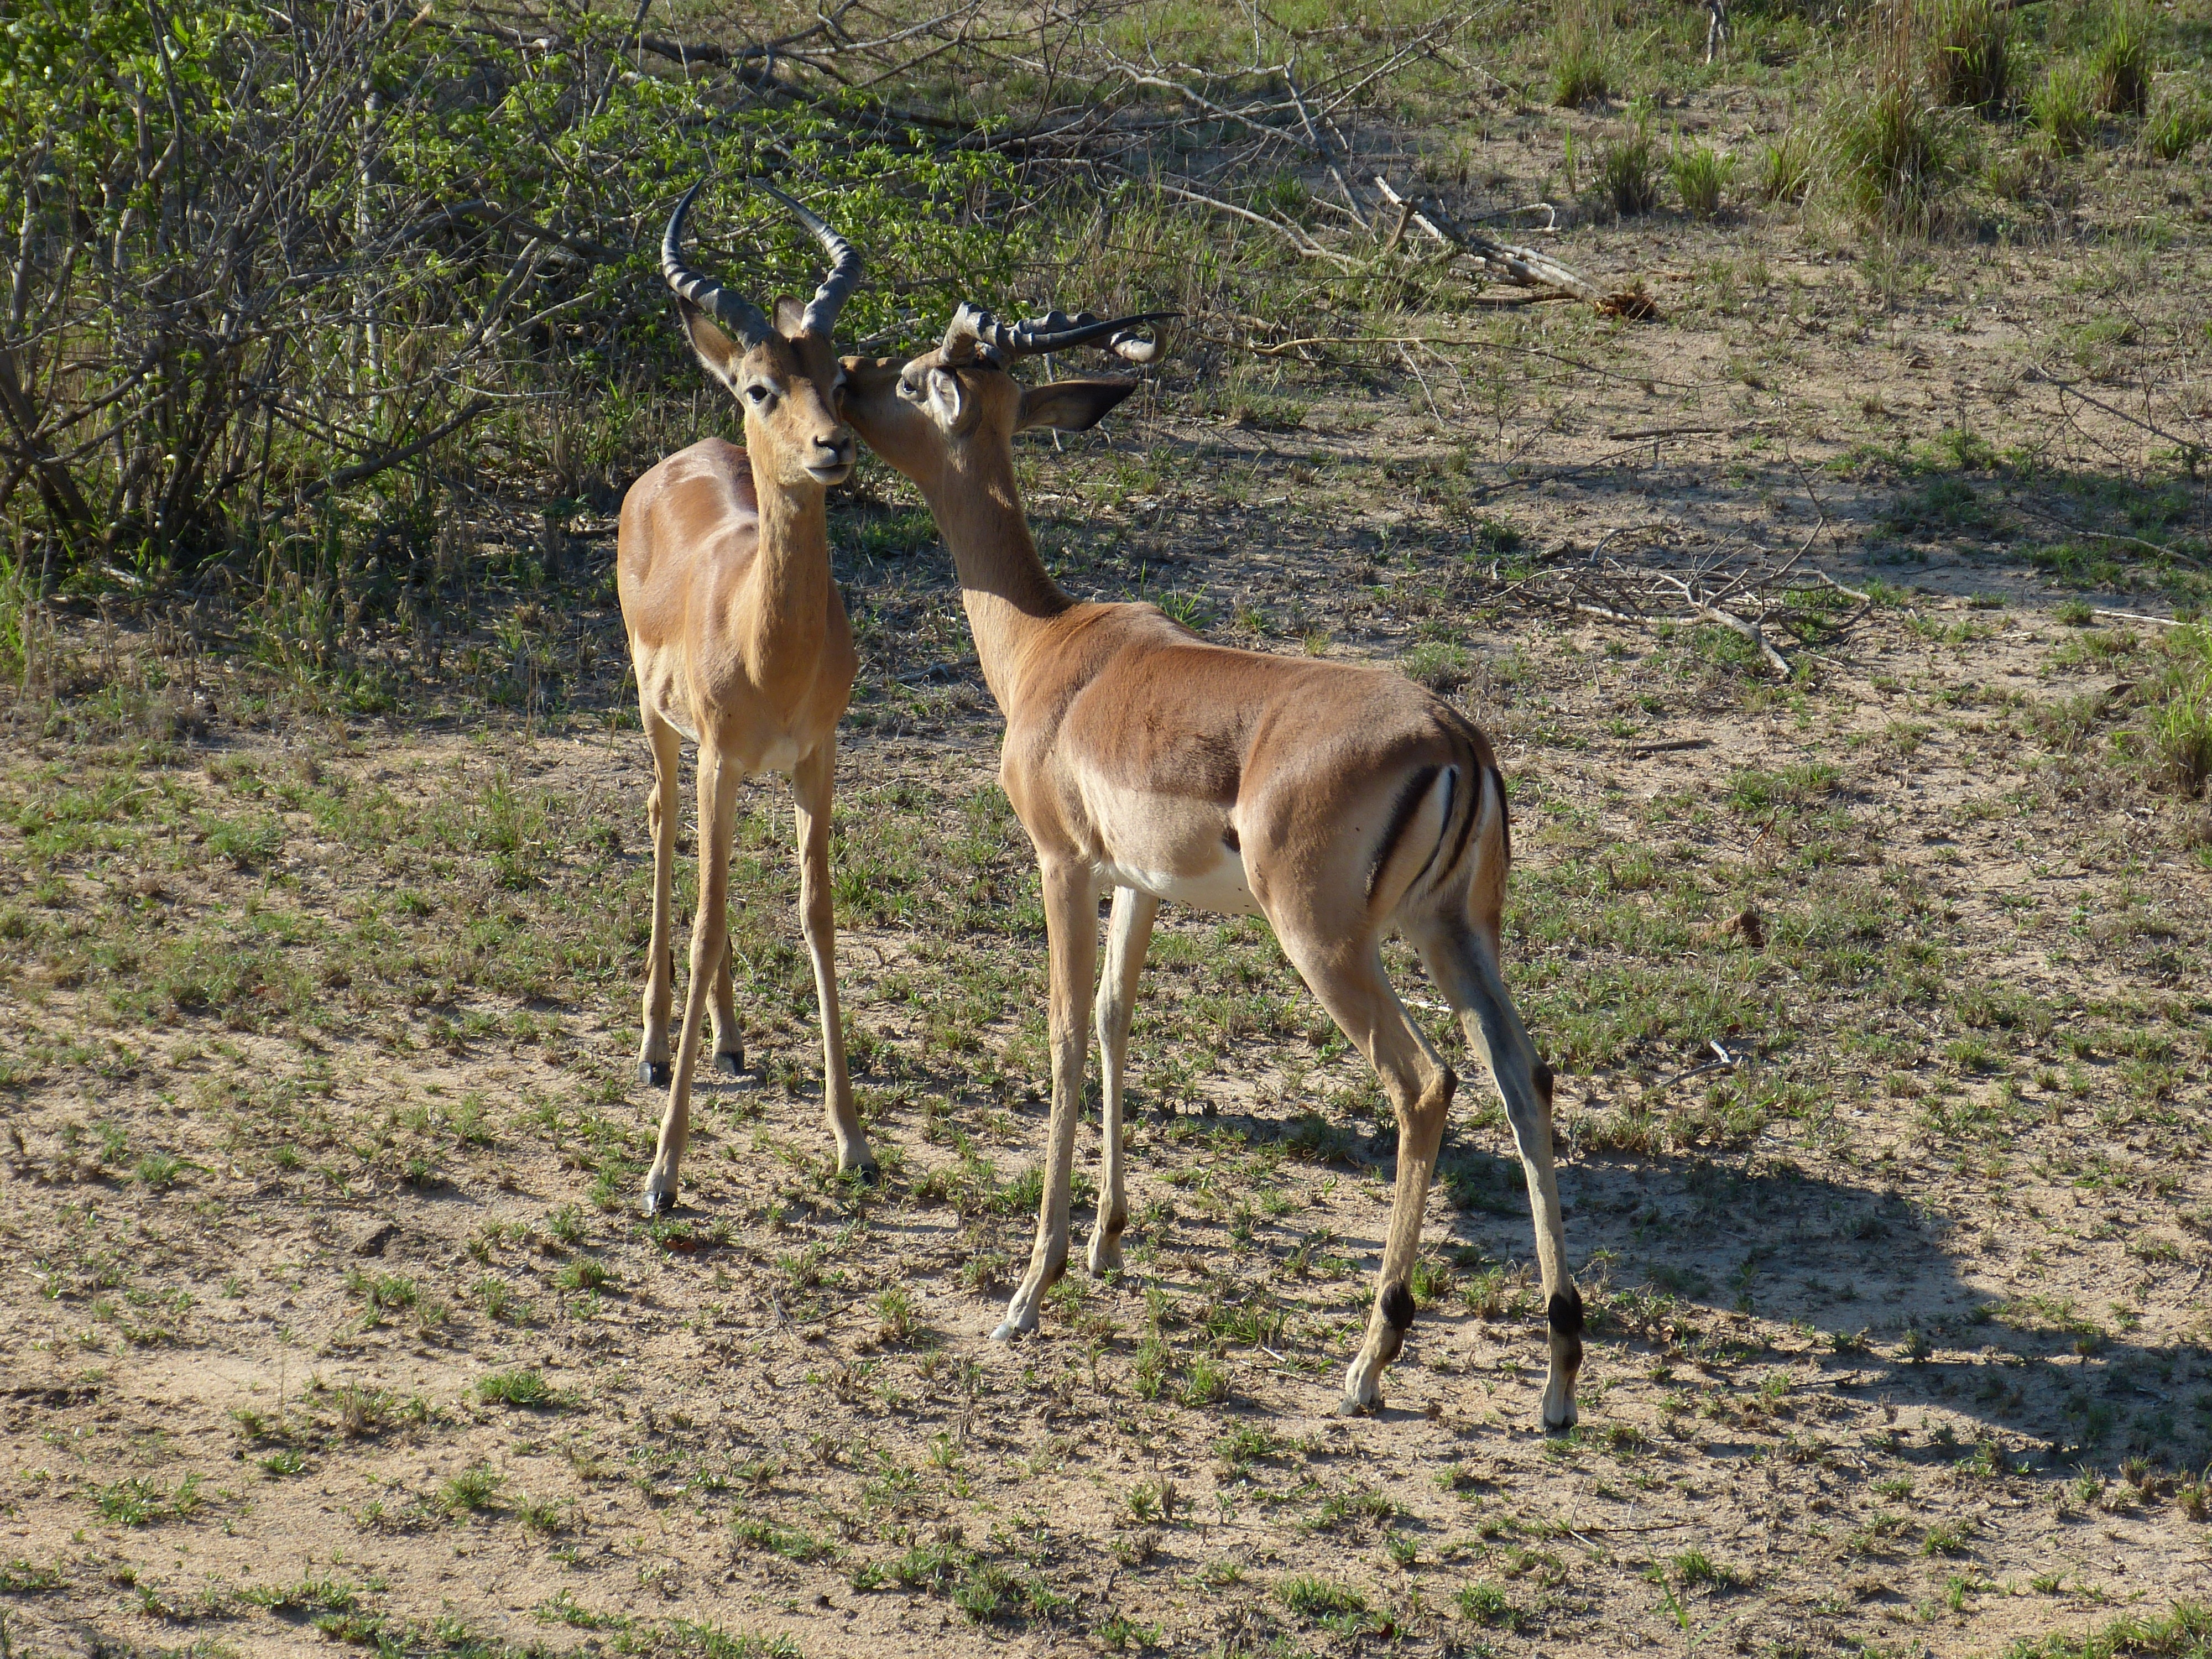
nature, wilderness, animal, wildlife, deer, africa, mammal, national park, fauna, antelope, wild animal, gazelle, savannah, vertebrate, pair, impala, animal world, safari, south africa, steppe, white tailed deer, springbok, pronghorn, kruger national park